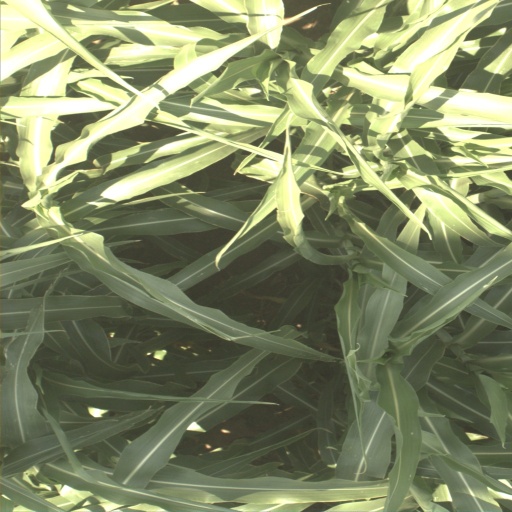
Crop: sorghum